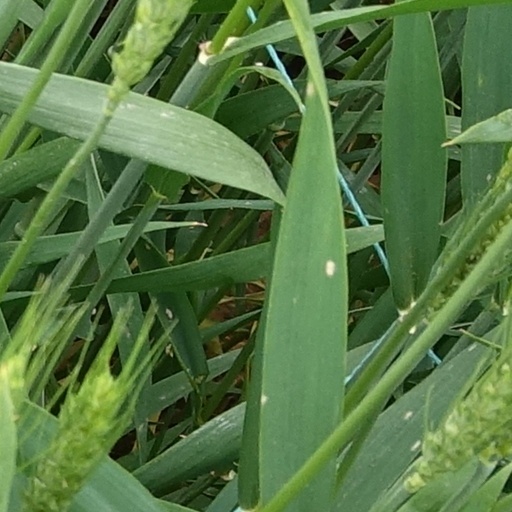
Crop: wheat